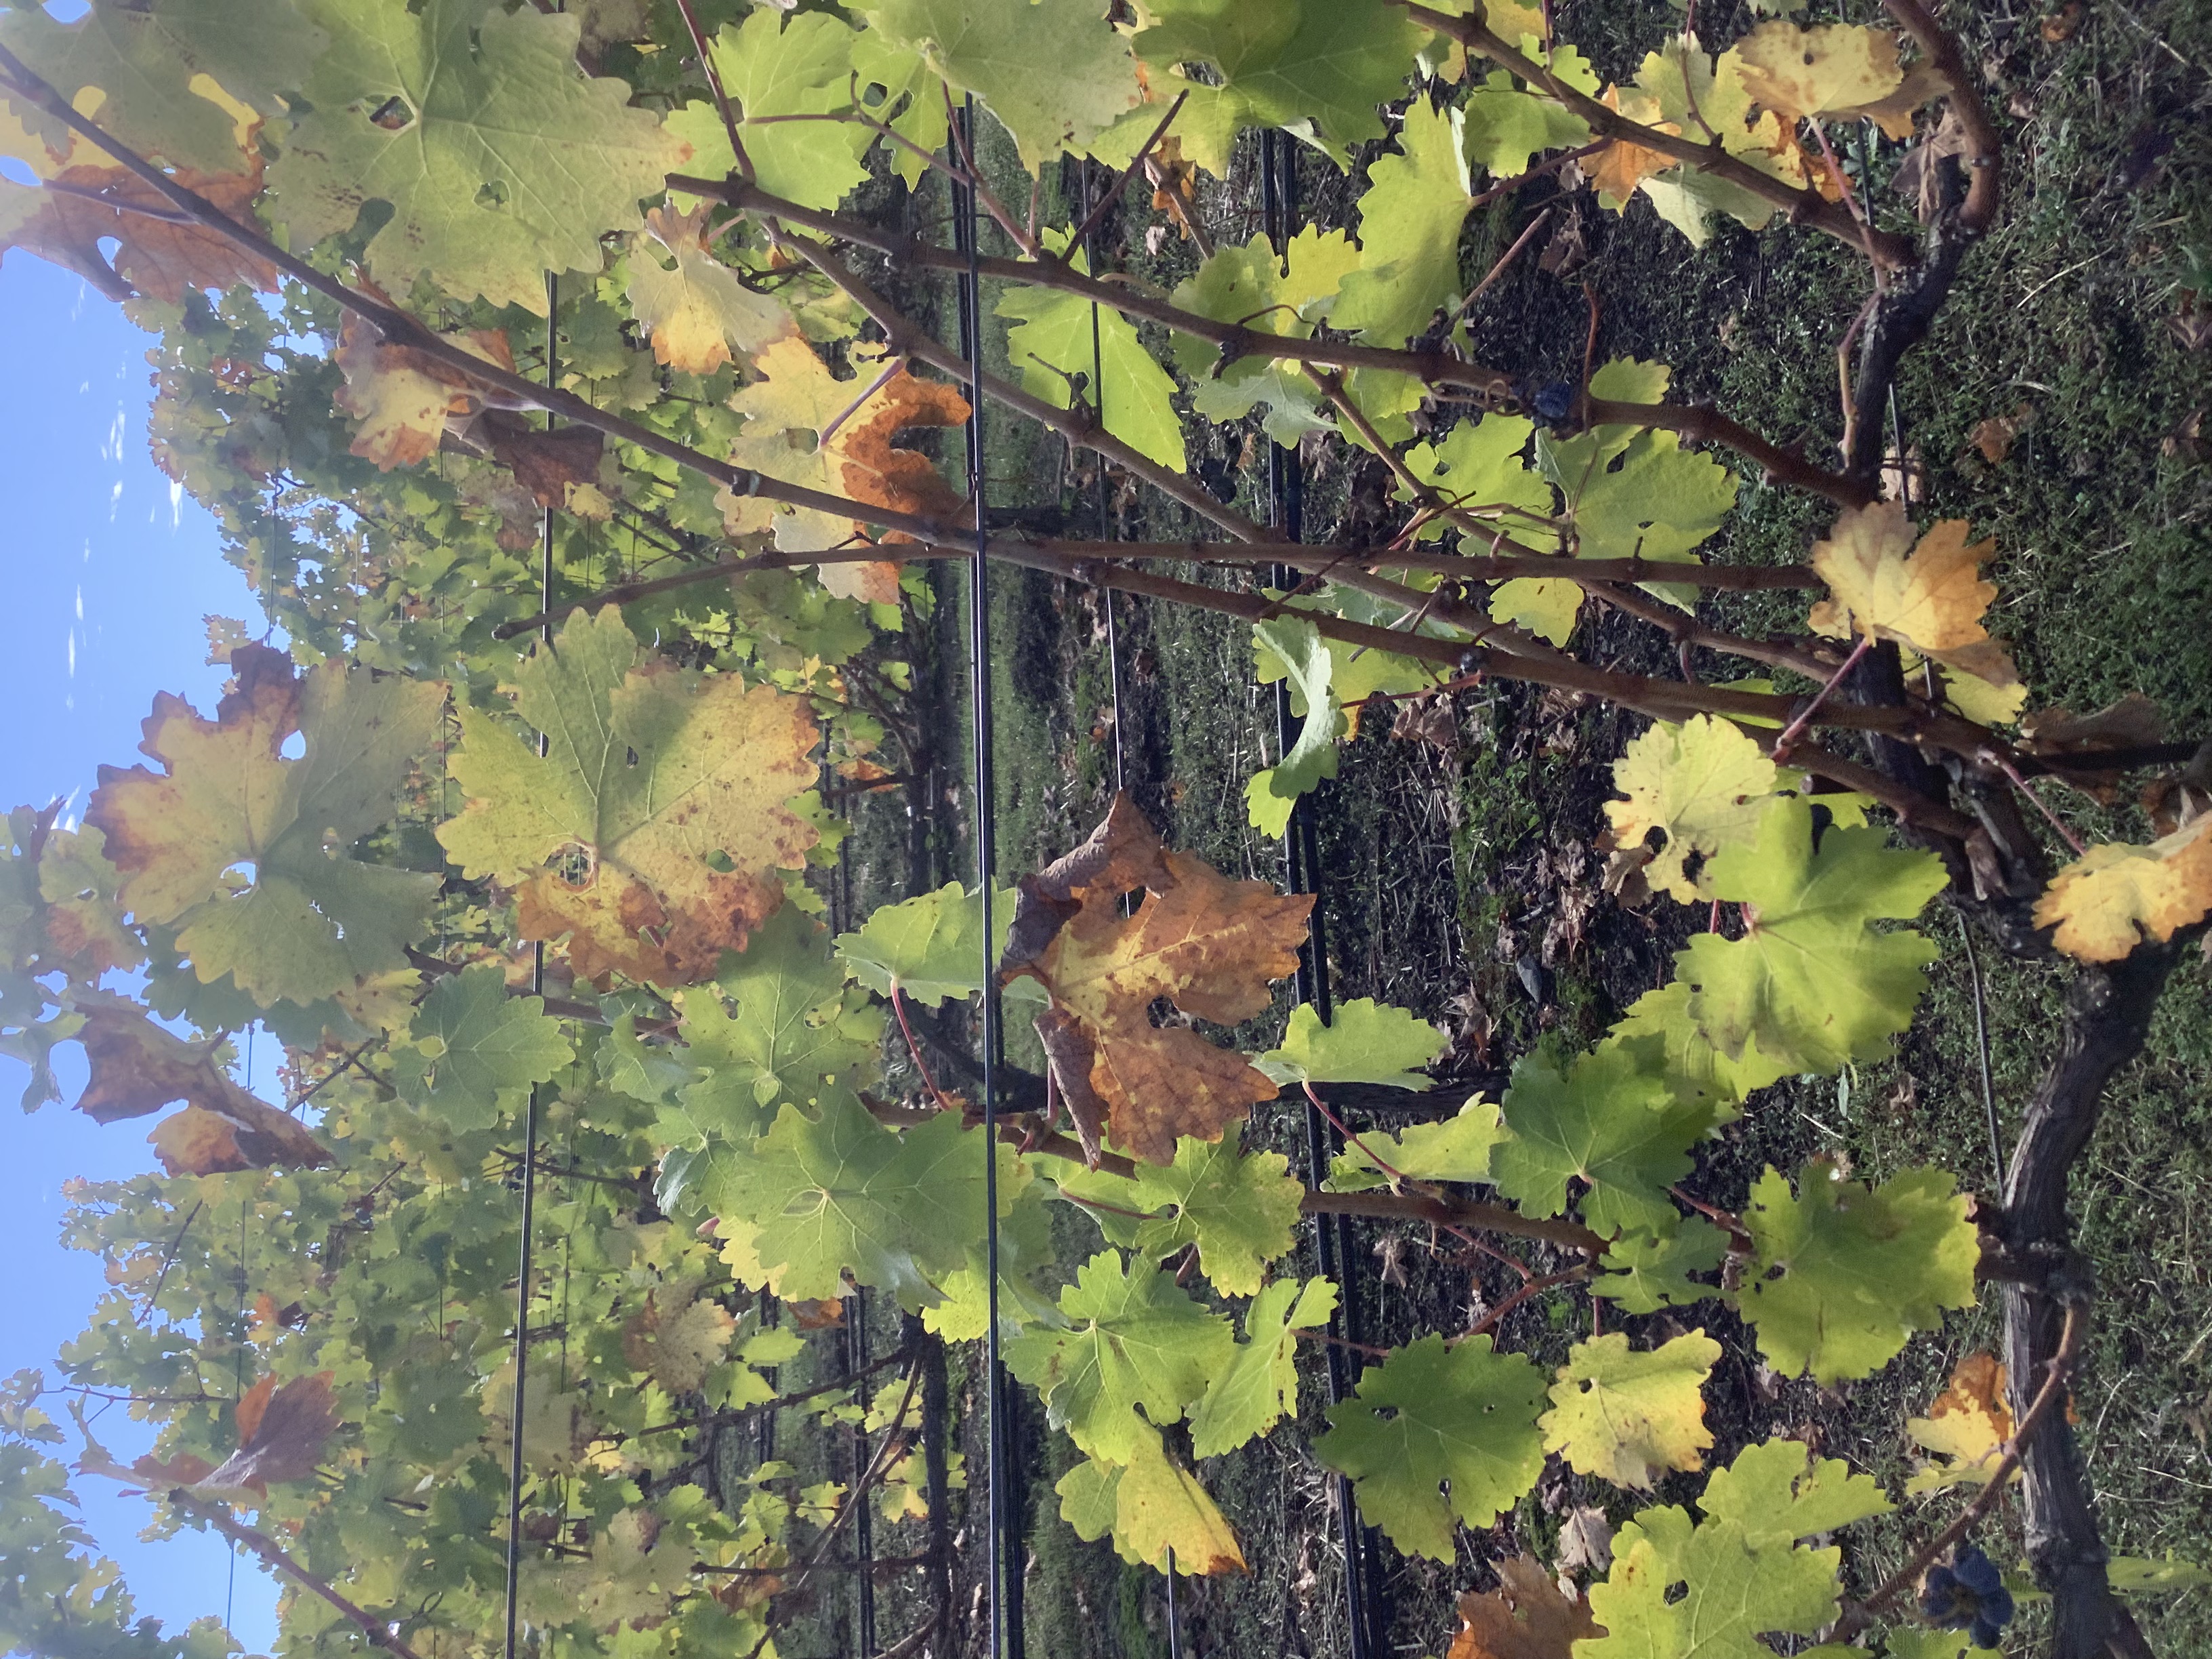
Label: No Virus